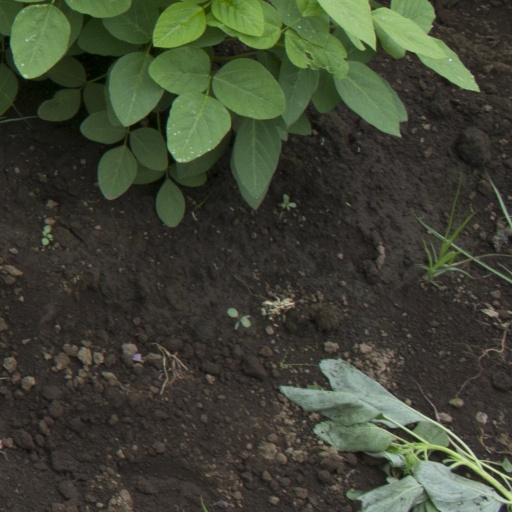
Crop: soybean